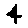
Label: 4